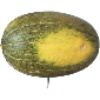
Label: Melon Piel de Sapo 1